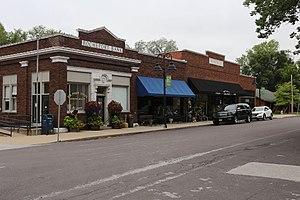
Rocheport est une ville du comté de Boone, dans le Missouri, aux États-Unis. Située à l'ouest du comté, elle est incorporé en 1835.